Thomas Hartley Cromek

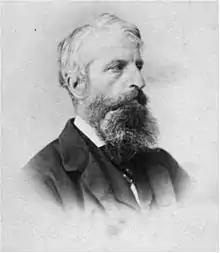
Photograph of Cromek, 1868

Cromek was born on 8 August 1809, the son of the engraver Robert Hartley Cromek. He was educated at Enoch Harrison's school in Wakefield; he then attended the Moravian School at Fulneck, and to the Grammar School at Wakefield, before he eventually returning to Harrison.